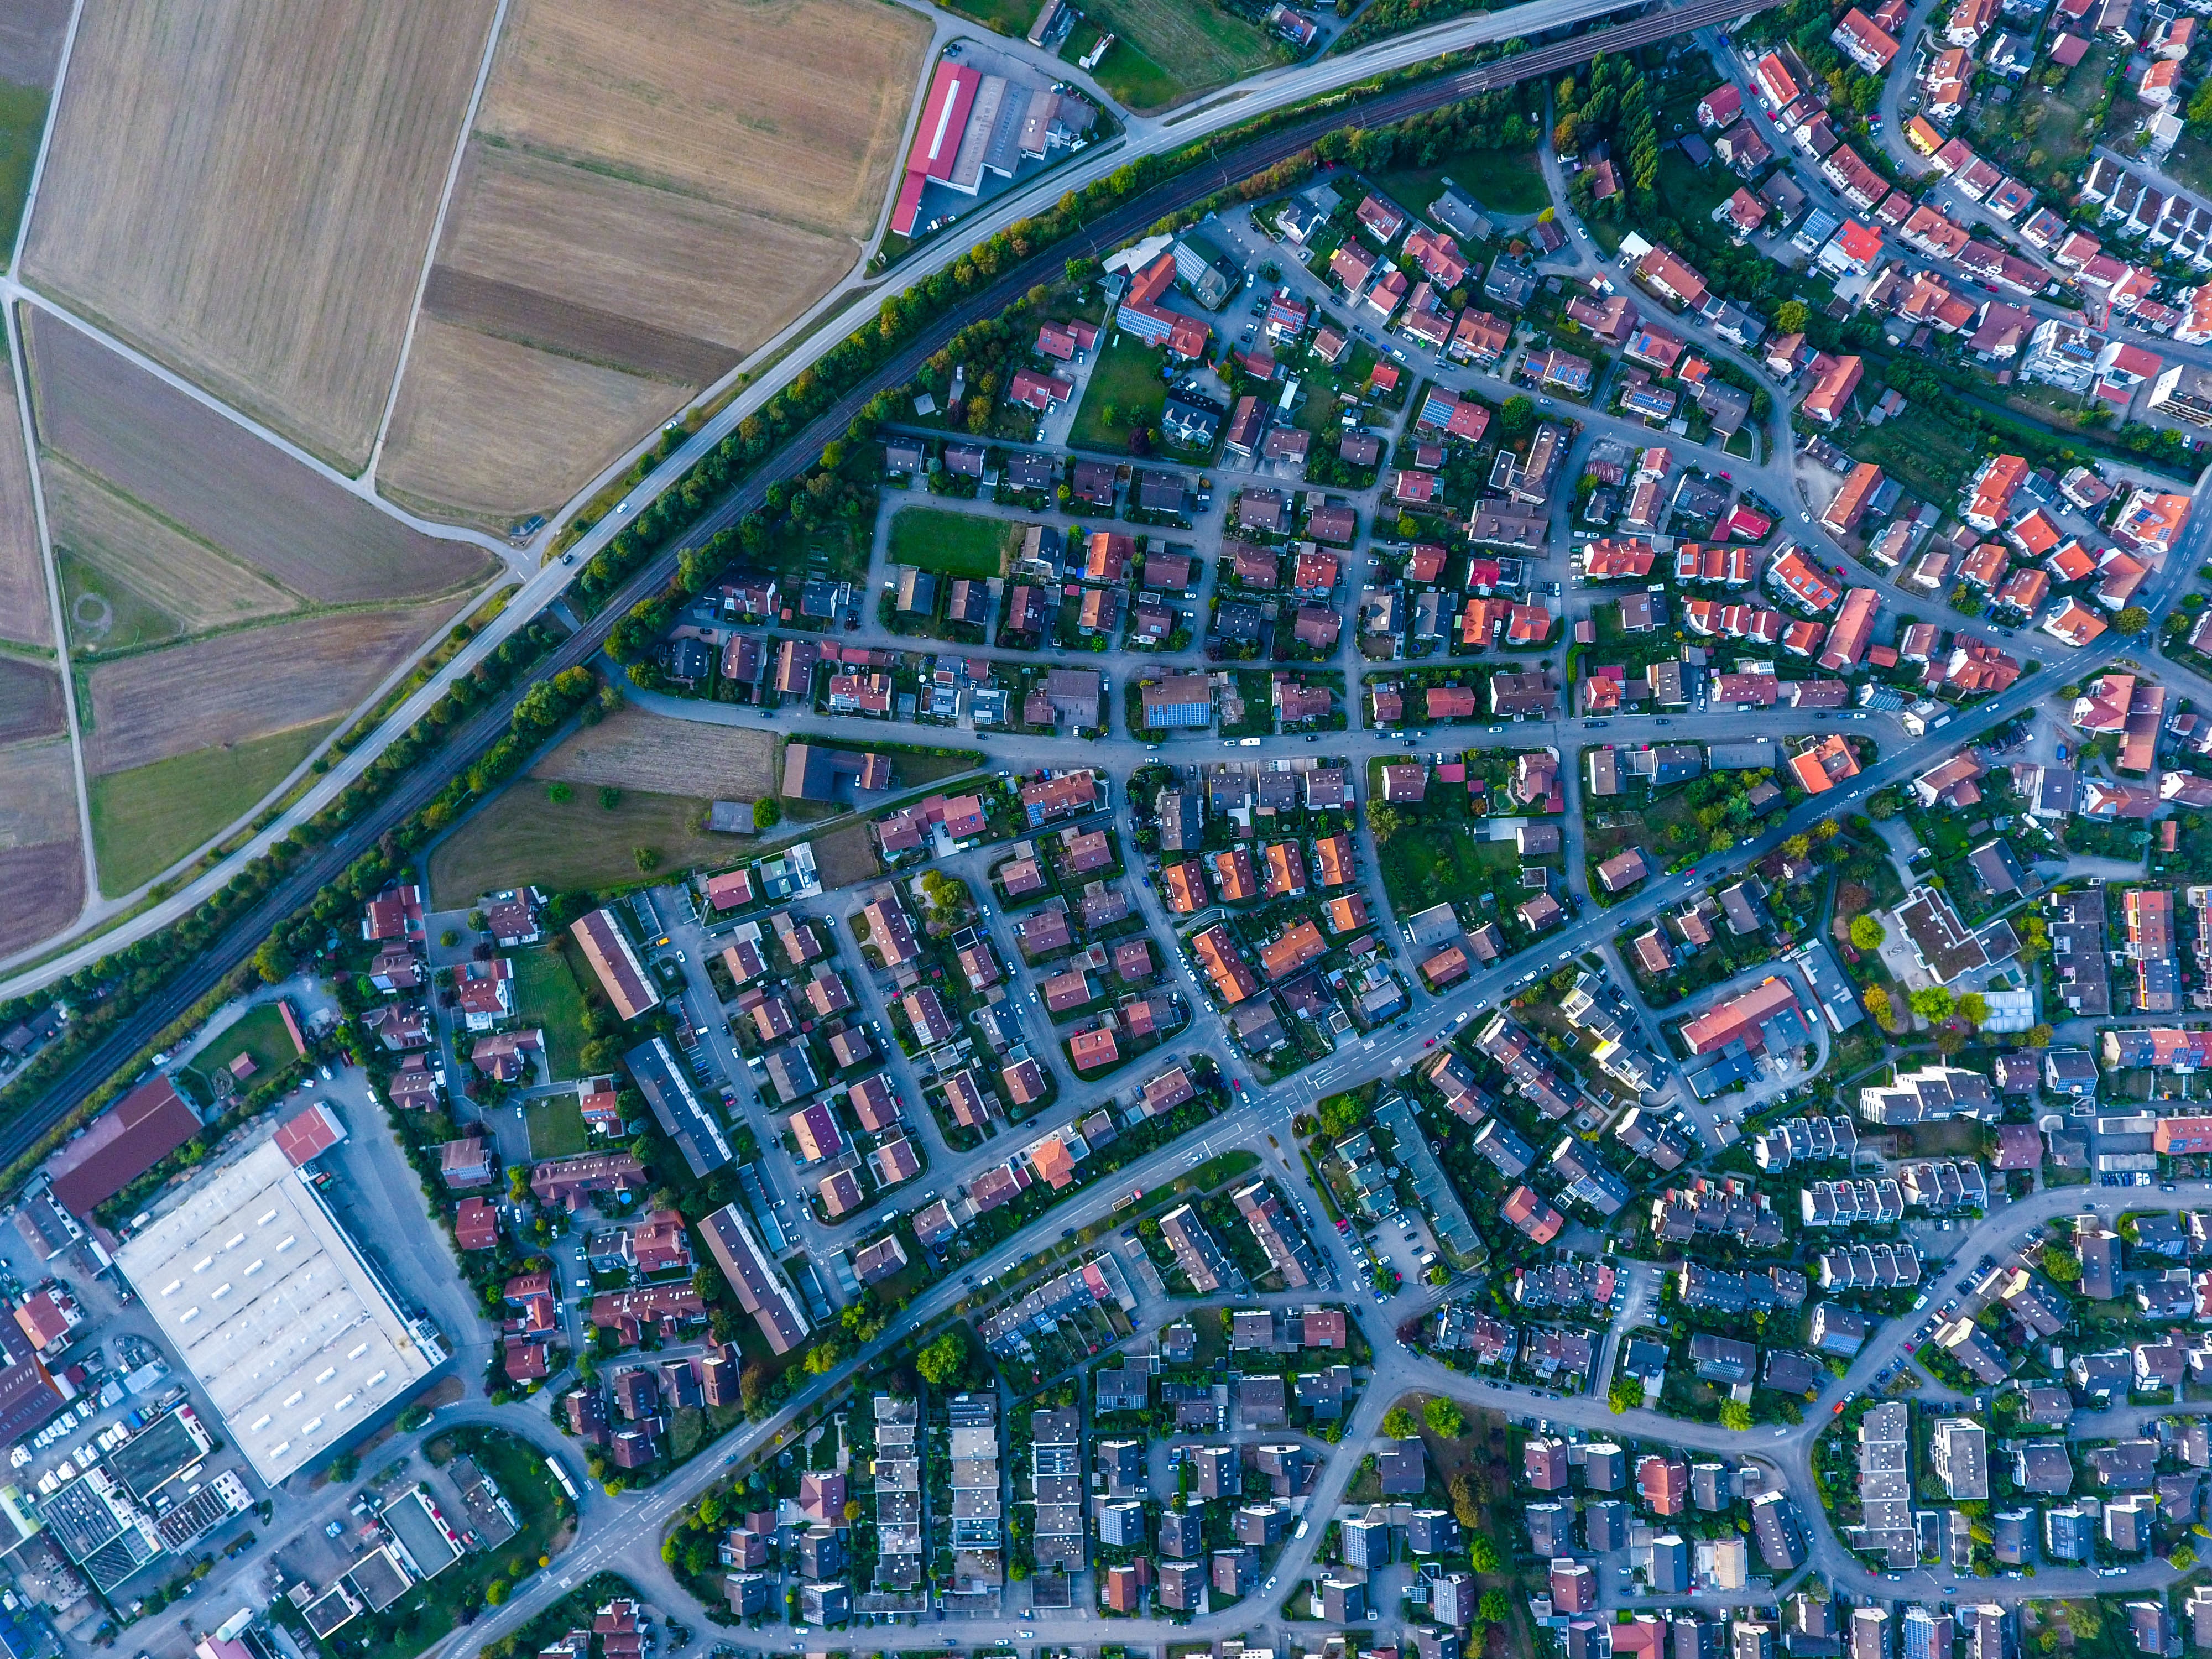
structure, building, city, cityscape, suburb, stadium, aerial view, drone view, arena, race track, metropolis, neighbourhood, bird's eye view, aerial photography, urban design, residential area, metropolitan area, sport venue